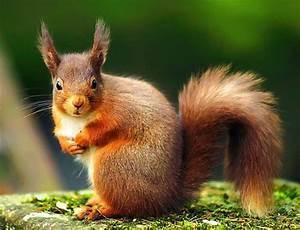
squirrel